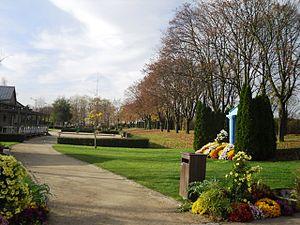
Le parc de la Coulée Verte à Paray-Vieille-Poste (91)
Paray-Vieille-Poste est une commune française située à dix-sept kilomètres au sud de Paris dans le département de l’Essonne en région Île-de-France.